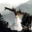
Label: airplane